Damsels in Distress (plays)

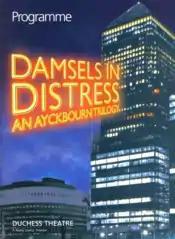
Programme cover for West End version of trilogy at Duchess Theatre

"GamePlan" premiered at the Stephen Joseph Theatre on 24 May 2001, followed by "FlatSpin" on 3 July 2001 and "RolePlay" on 4 September 2001. The production team for all three plays was: